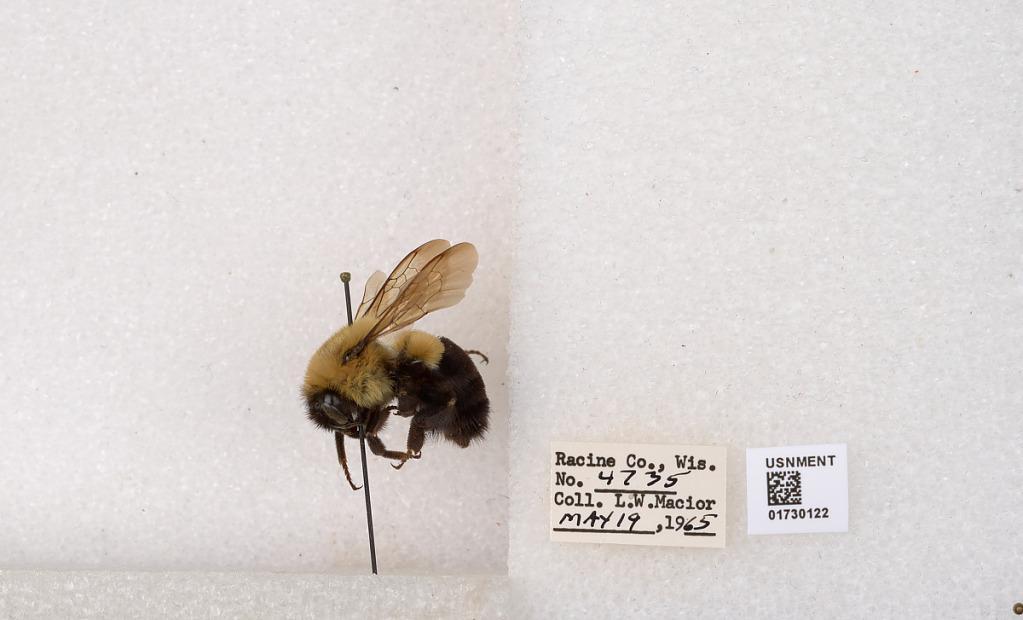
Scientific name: Bombus impatiens Cresson
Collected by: L. Macior
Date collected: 1965-5-19
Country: United States
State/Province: Wisconsin
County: Racine
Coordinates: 42.7299, -87.8123